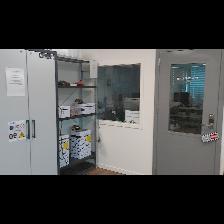
Label: NonHuman